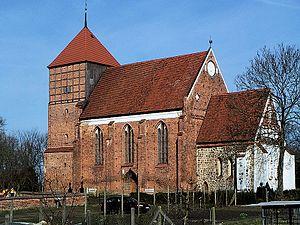
Mestlin est une municipalité allemande du land de Mecklembourg-Poméranie-Occidentale et l'arrondissement de Ludwigslust-Parchim. En 2013, elle comptait 738 hab.